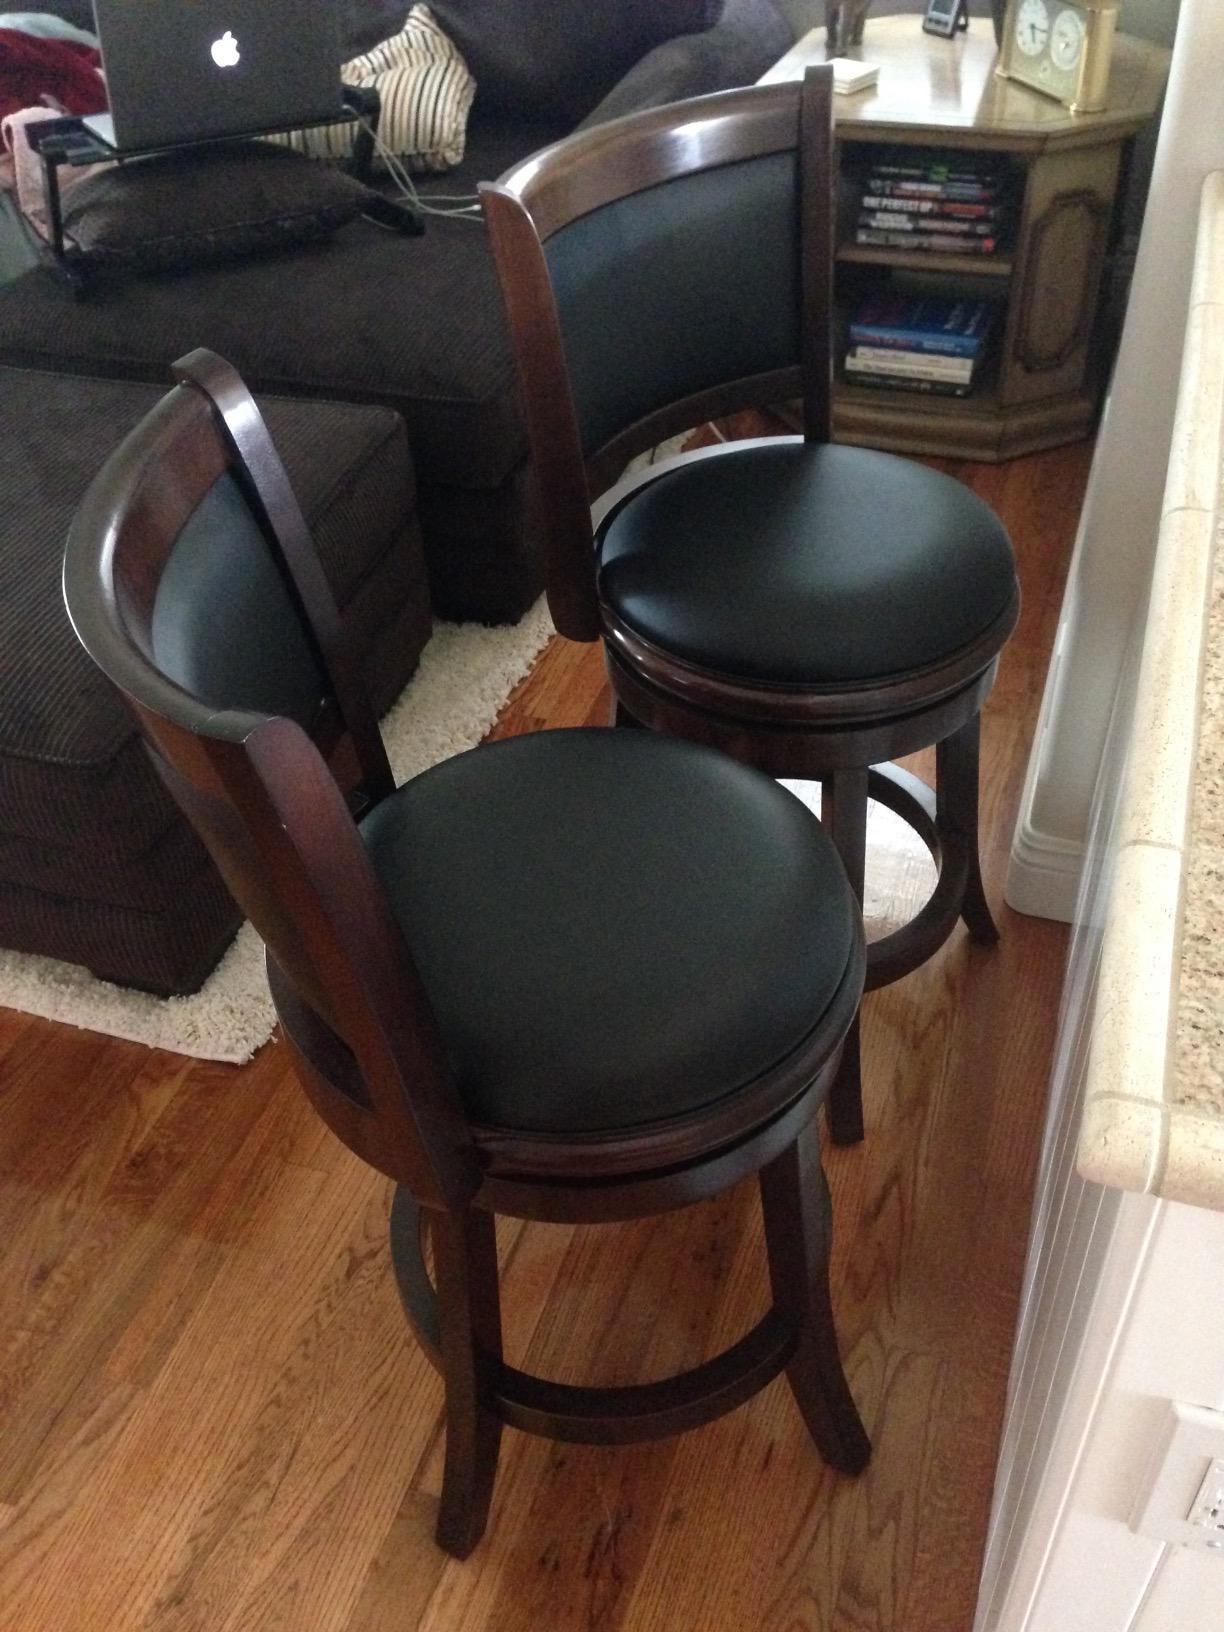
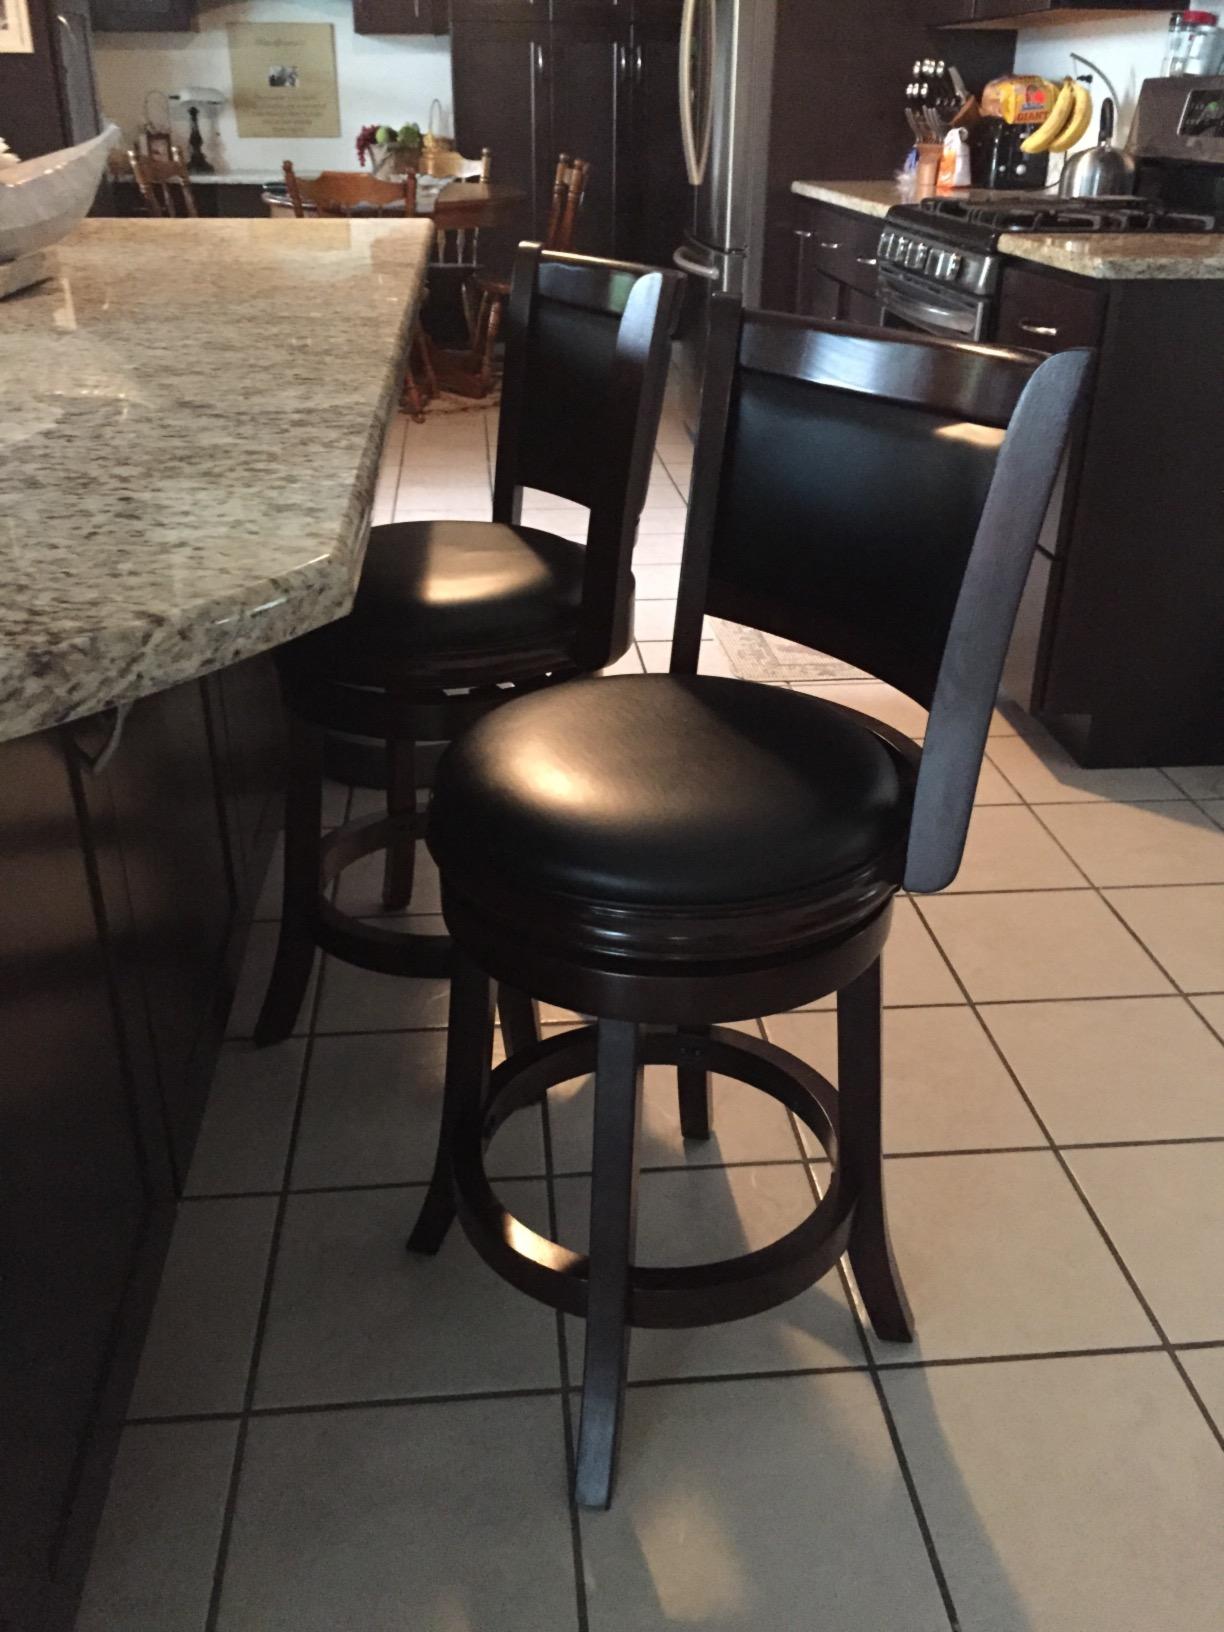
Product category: stool
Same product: yes